St. Gallen Winkeln railway station

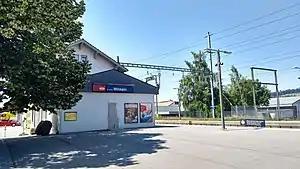
The station building in 2018

St. Gallen Winkeln railway station is a railway station in the Winkeln neighborhood of St. Gallen, in the Swiss canton of St. Gallen. It is an intermediate stop on the St. Gallen–Winterthur line.